Arabian babbler

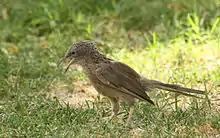
Al Ain, Abu Dhabi, UAE

Babblers dance and take baths together, offer each other gifts, clean themselves, and sometimes enter into conflict with each other for the privilege of helping another babbler. They may also feed their counterparts. This peculiar behaviour made them a privileged example for ethological theories concerning altruism among animals.